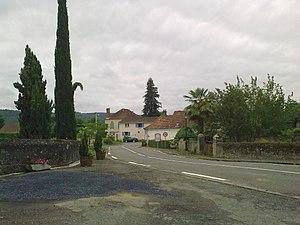
Lascazères